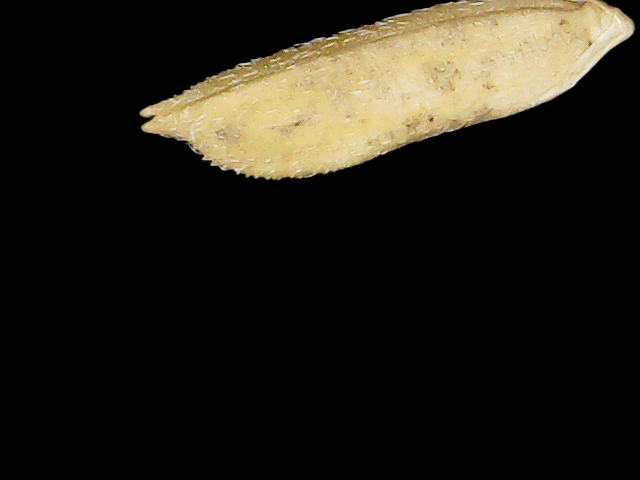
Rice variety: Binadhan21